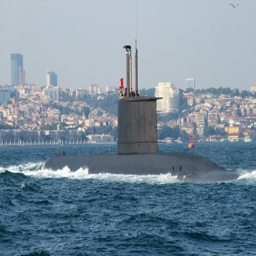
naval forces in the theater